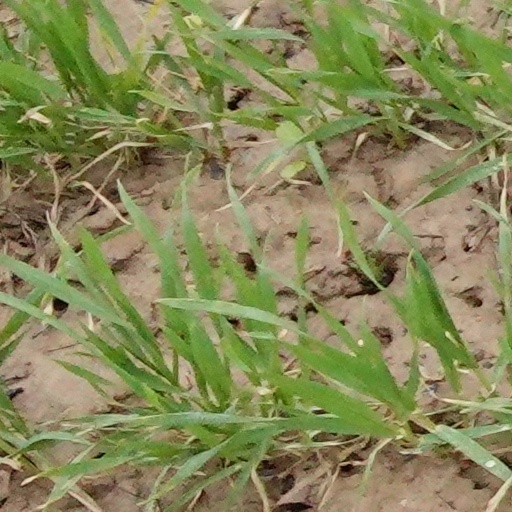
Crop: wheat